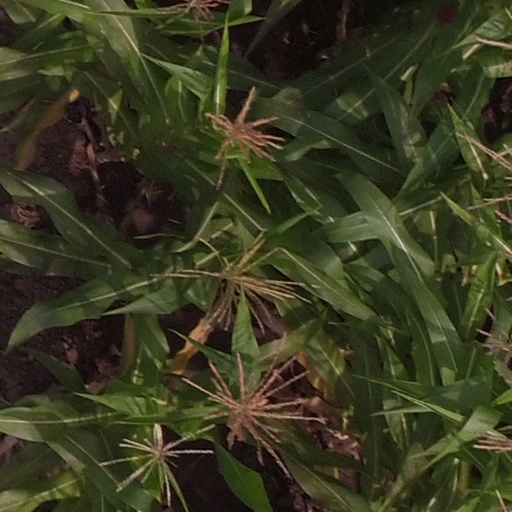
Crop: maize; corn